Greenwood, Maine

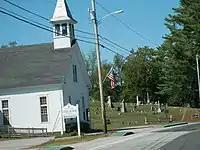
Locke Mills Union Church in Greenwood, ME.

According to the United States Census Bureau, the town has a total area of , of which is land and is water. Noyes Mountain features a short, steep climb to the summit with panoramic views. The Harvard Quarry at the summit is a popular destination for rock and mineral collectors. The town is the home of Mount Abram Ski Resort.